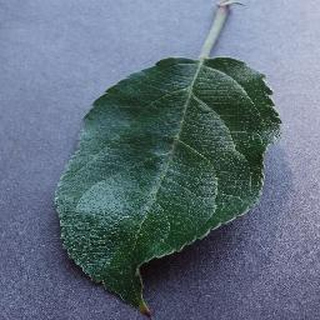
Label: healthy_apple